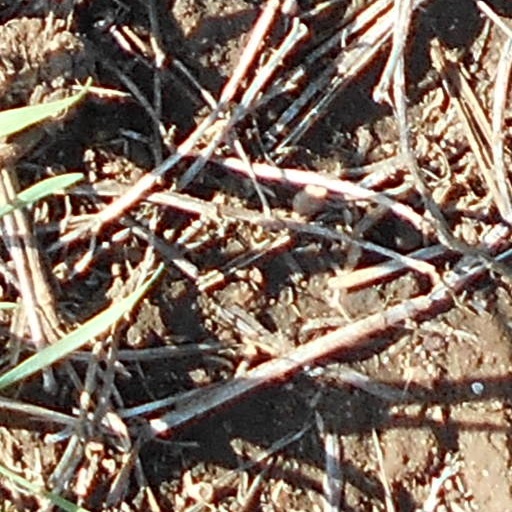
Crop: wheat